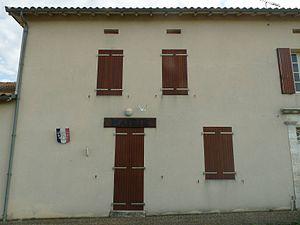
mairie de Nabinaud, Charente, France
Nabinaud est une commune du Sud-Ouest de la France, située dans le département de la Charente.